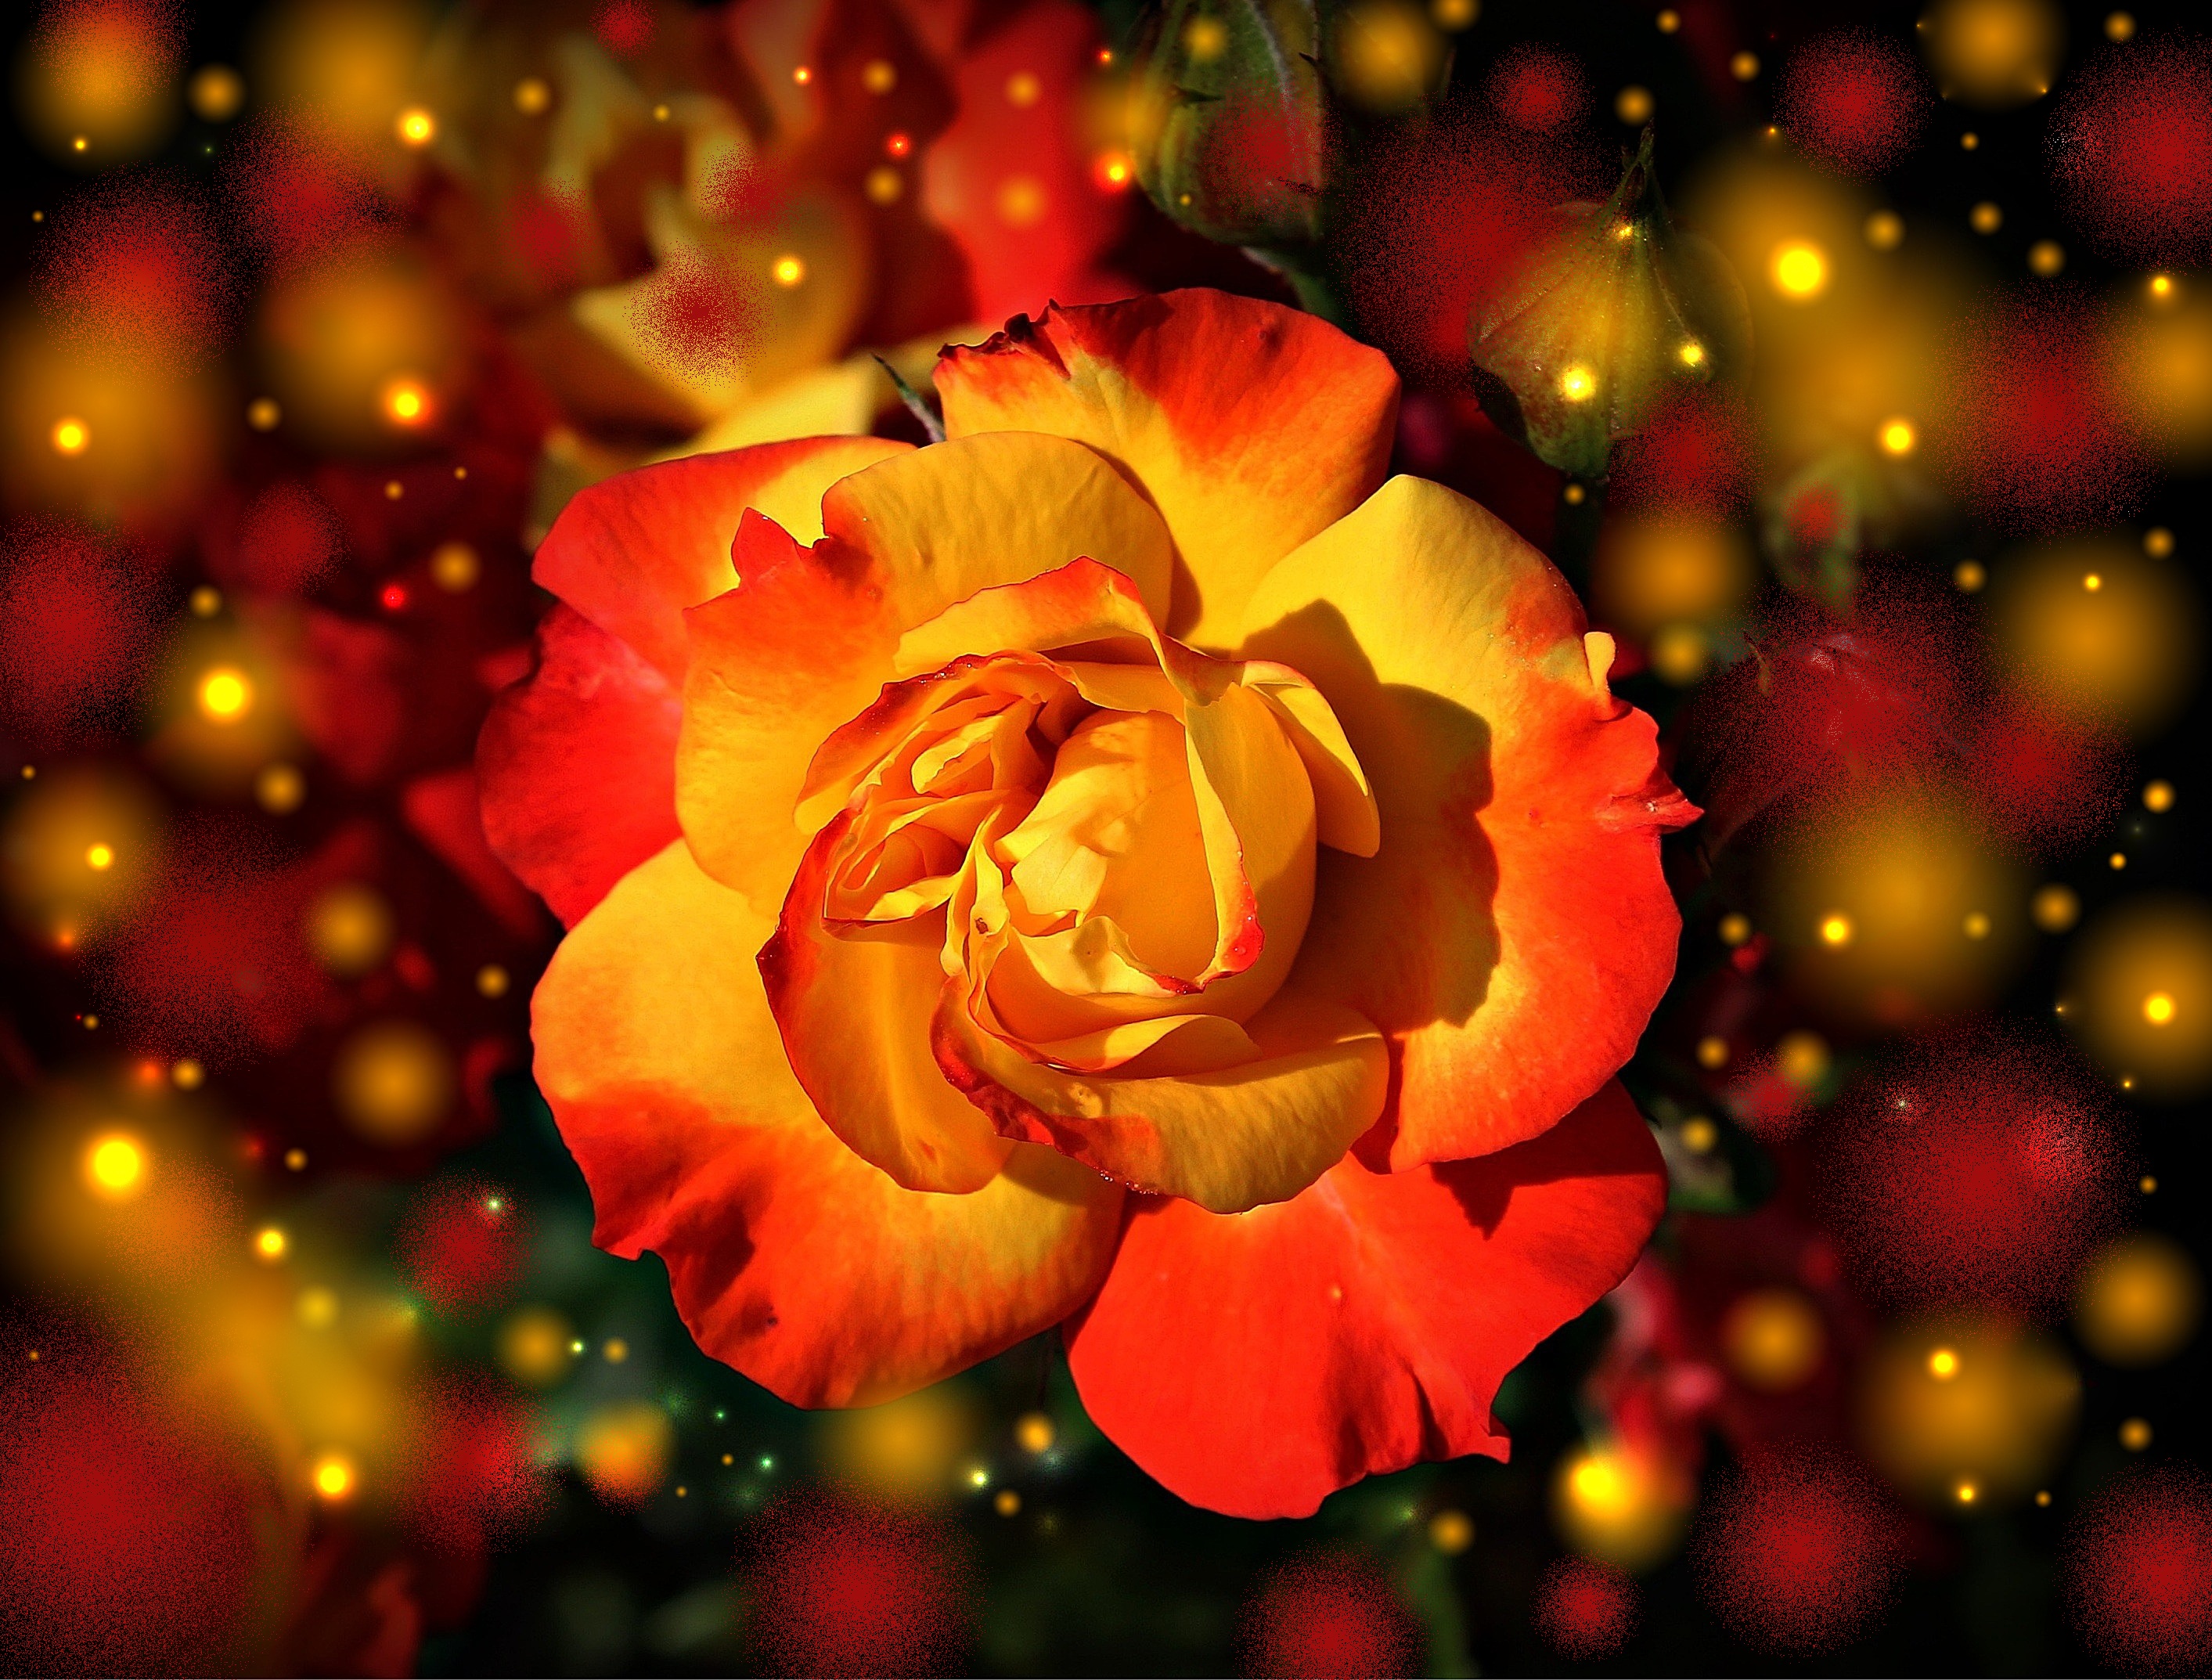
blossom, plant, flower, petal, bloom, rose, red, colorful, macro photography, flowering plant, garden roses, rose family, computer wallpaper, land plant